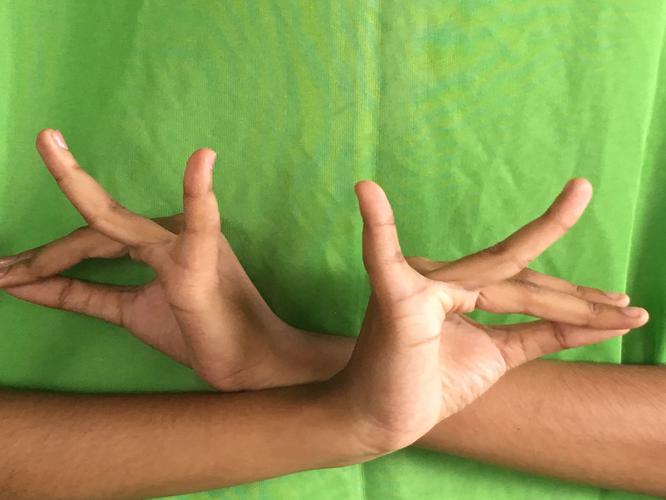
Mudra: Katakavardhana
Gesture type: double_hand